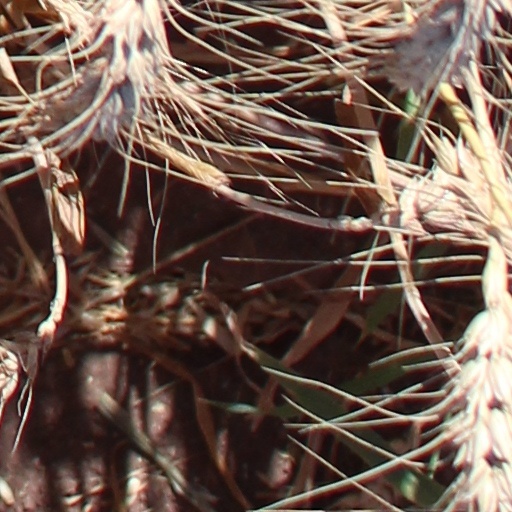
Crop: wheat